Jew's harp

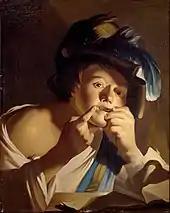
"Young Man with joodse harp" by Dirck van Baburen, 1621

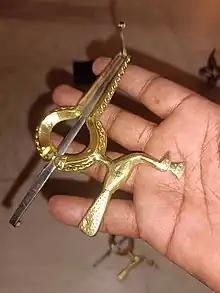
Brass murchangs

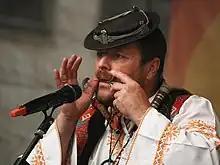
Man playing the Slovak

The oldest Jew's harps were discovered in Shaanxi, China, dating back about 4,000 years ago. They were from the Neolithic site of Shimao, an important political and religious center during the Longshan culture. The earliest depiction of somebody playing what seems to be a Jew's harp is a Chinese drawing from the 3rd century BCE. Archaeological finds of surviving examples in Europe have been claimed to be almost as old, but those dates have been challenged both on the grounds of excavation techniques, and the lack of contemporary writing or pictures mentioning the instrument.